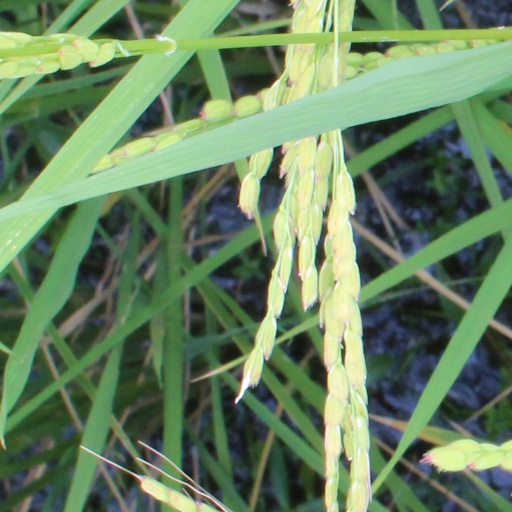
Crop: rice